The Continence of Scipio

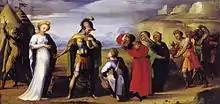
Domenico Beccafumi

There were numerous artistic depictions of the mercy and sexual restraint of Scipio although, as with the operas, they go now by a variety of titles. "The Continence of Scipio" is most common in English, although "The Clemency of Scipio" is also found. In other languages the terms magnanimity ("großmütigheit") and generosity are alternatives. There is also sometimes a difficulty in identifying which scene is intended. The most common alternative example of military clemency descending from classical times was Alexander the Great's generous treatment of the family of the defeated Persian King Darius, best known from Veronese's painting in London. The scene of a victorious general seated at the centre of the composition with kneeling figures before him might portray either story without other clues to its interpretation.